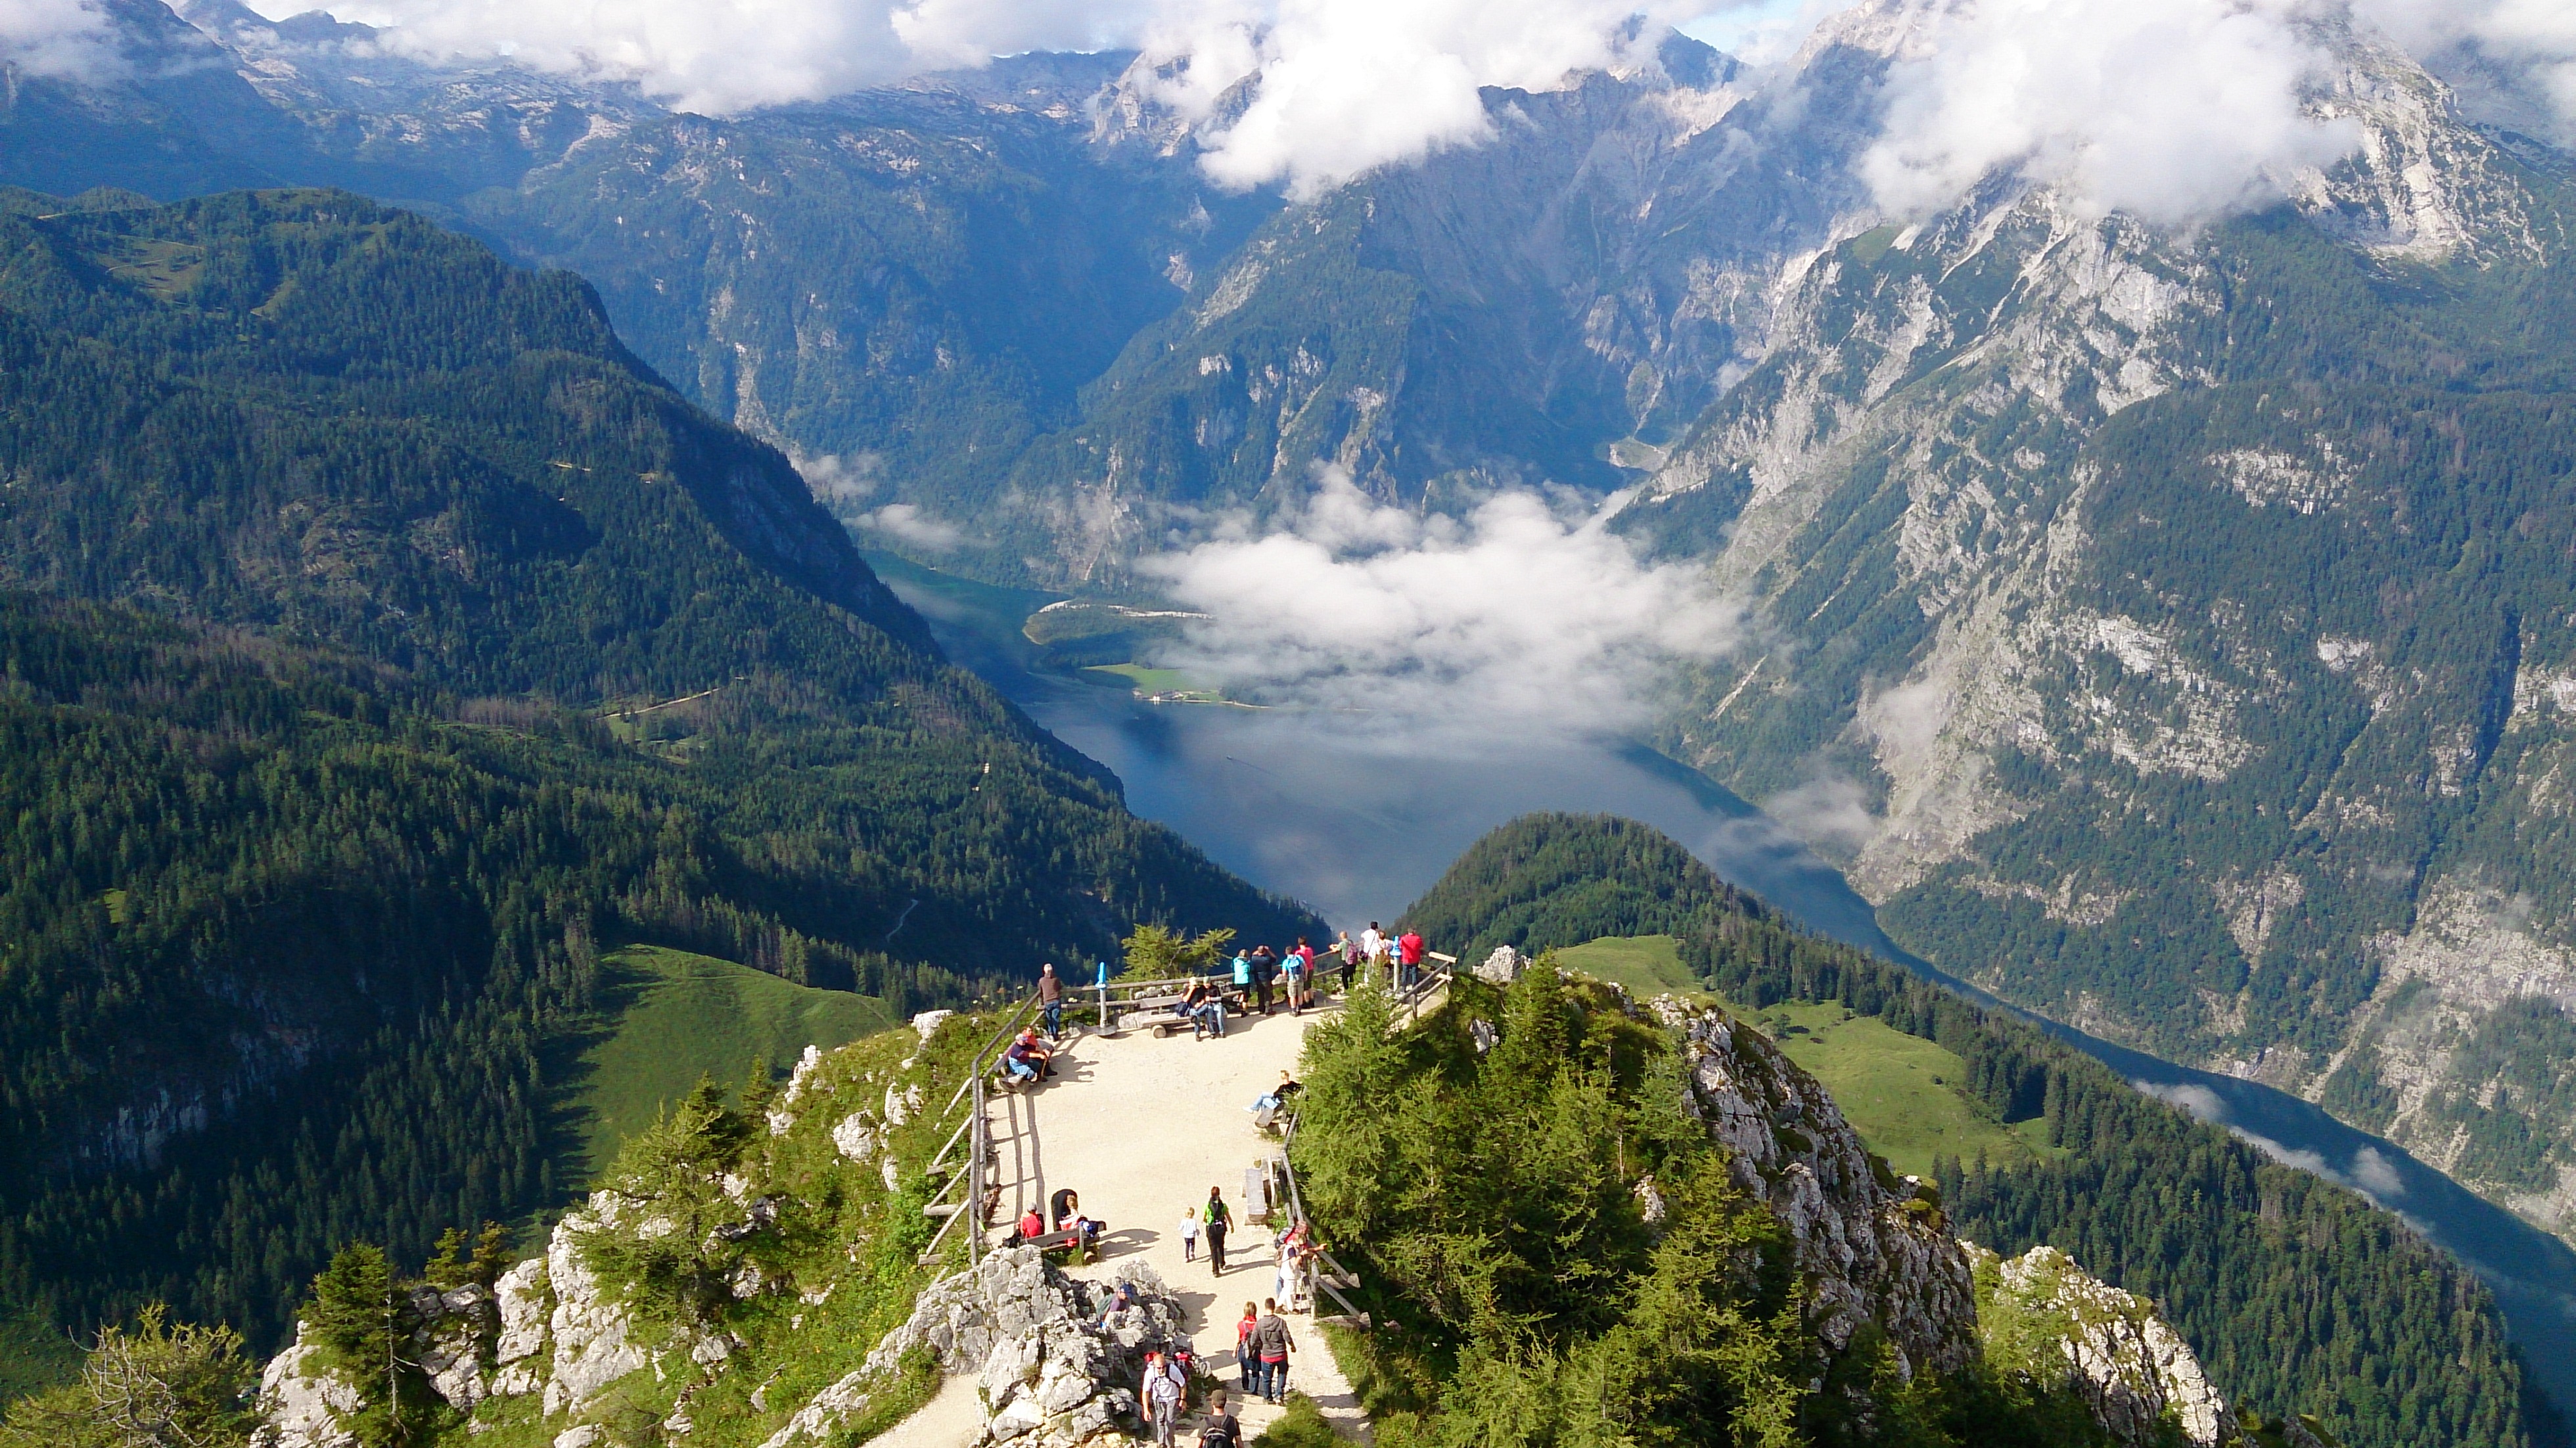
walking, mountain, lake, adventure, valley, mountain range, fjord, extreme sport, ridge, lake view, alps, plateau, bavaria, cirque, berchtesgaden, jenner, landform, aerial photography, mountain pass, geographical feature, mountainous landforms, glacial landform, geological phenomenon, konigssee, berchtesganderland